Maradona (2018 film)

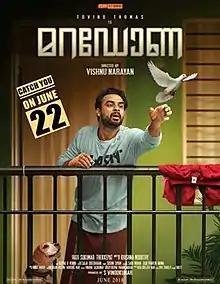
Theatrical release poster

Maradona is an Indian Malayalam-language thriller film directed by debutant Vishnu Narayan and starring Tovino Thomas in the title role. It was written by Krishna Moorthy and produced by Mini Studio. The film's background score and songs were composed by Sushin Shyam, while the cinematography was performed by Deepak D. Menon and edited by Saiju Sreedharan. Despite its title, the film has nothing to do with Argentine professional football player and manager Diego Maradona.